Benjamin M. Ogles

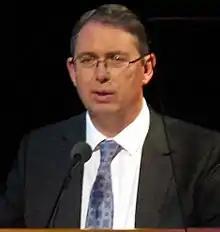
Benjamin Ogles in 2018

Benjamin M. Ogles (born 1961) was the dean of Arts and Sciences at Ohio University and became dean of the Brigham Young University (BYU) College of Family, Home and Social Sciences in July 2011.